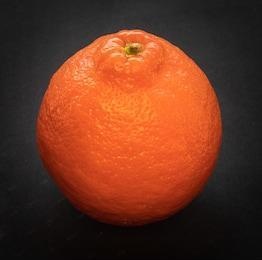
Label: mandarine